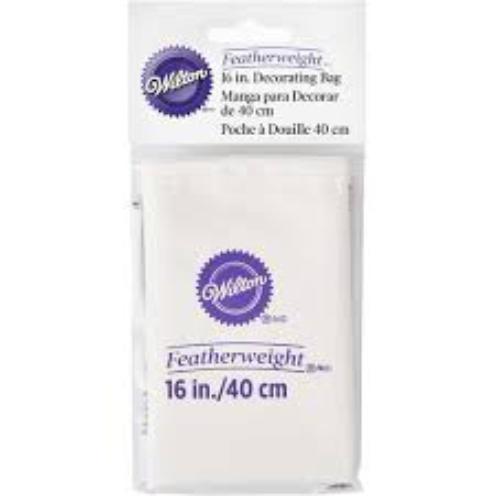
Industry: Food